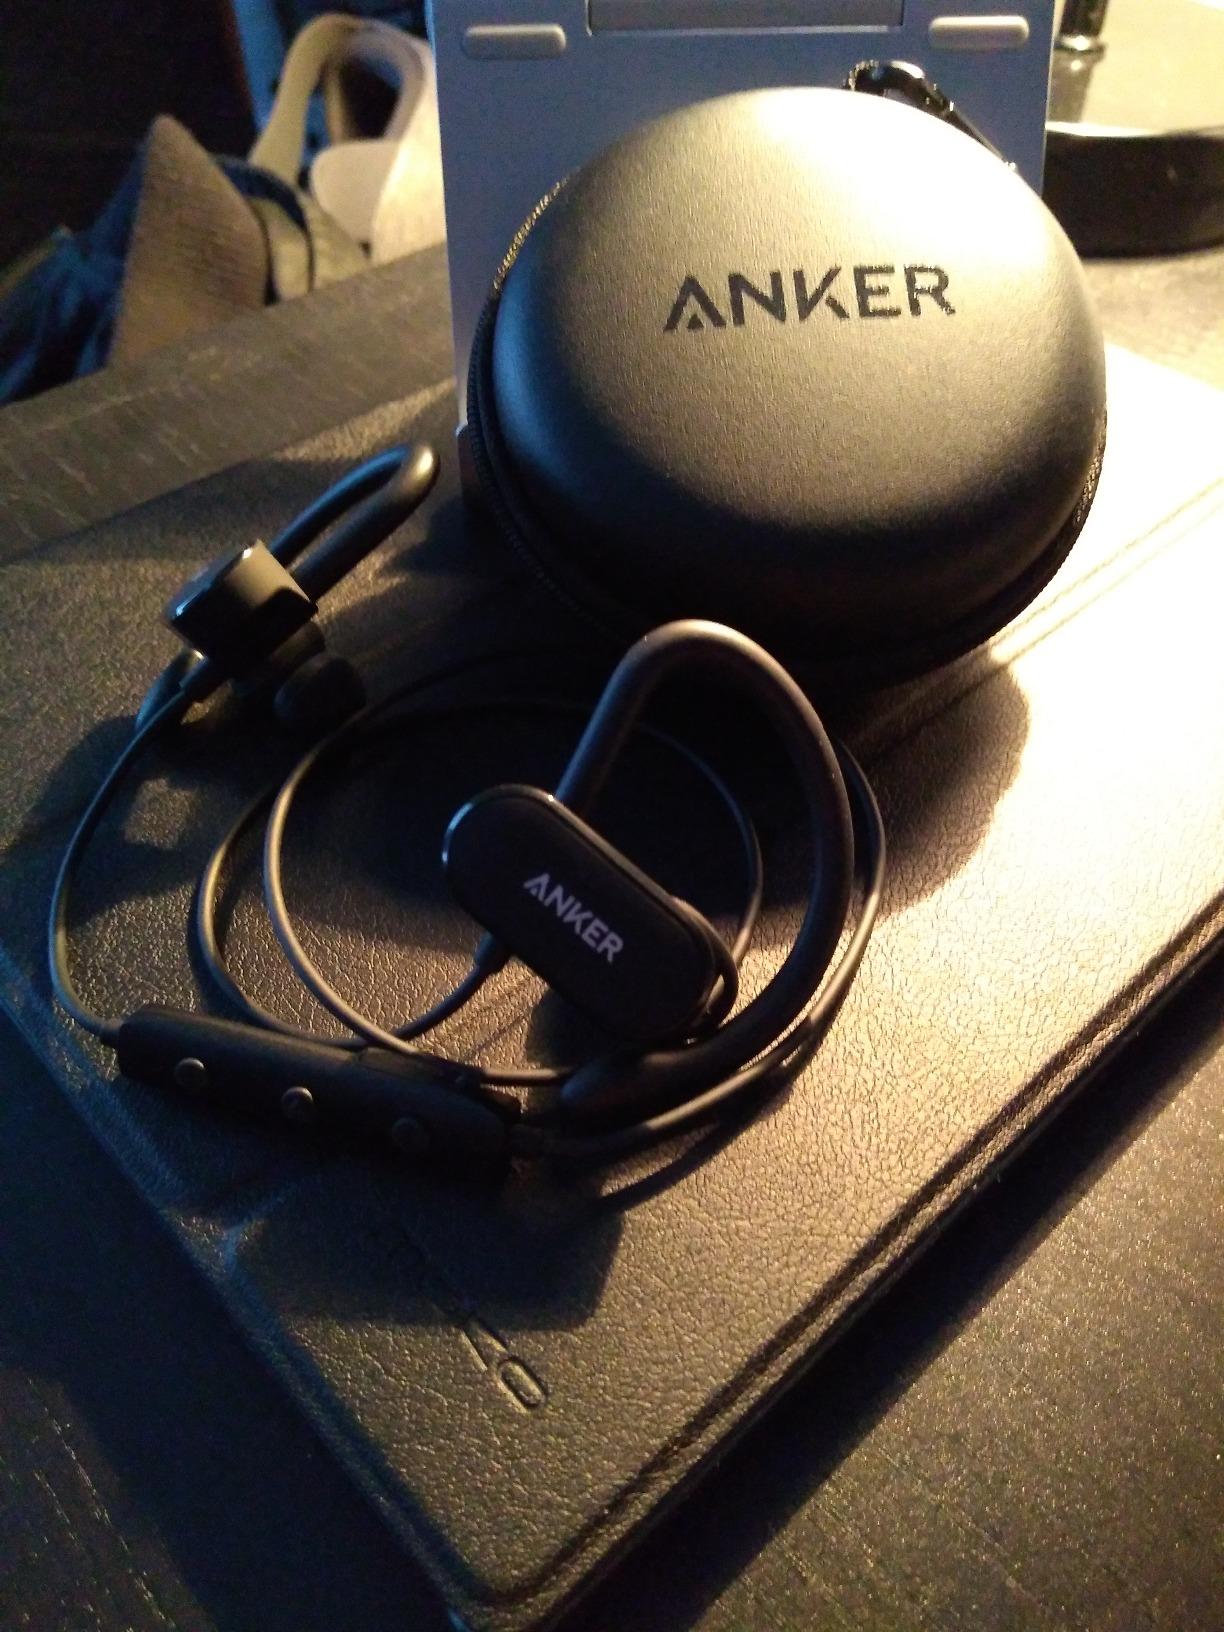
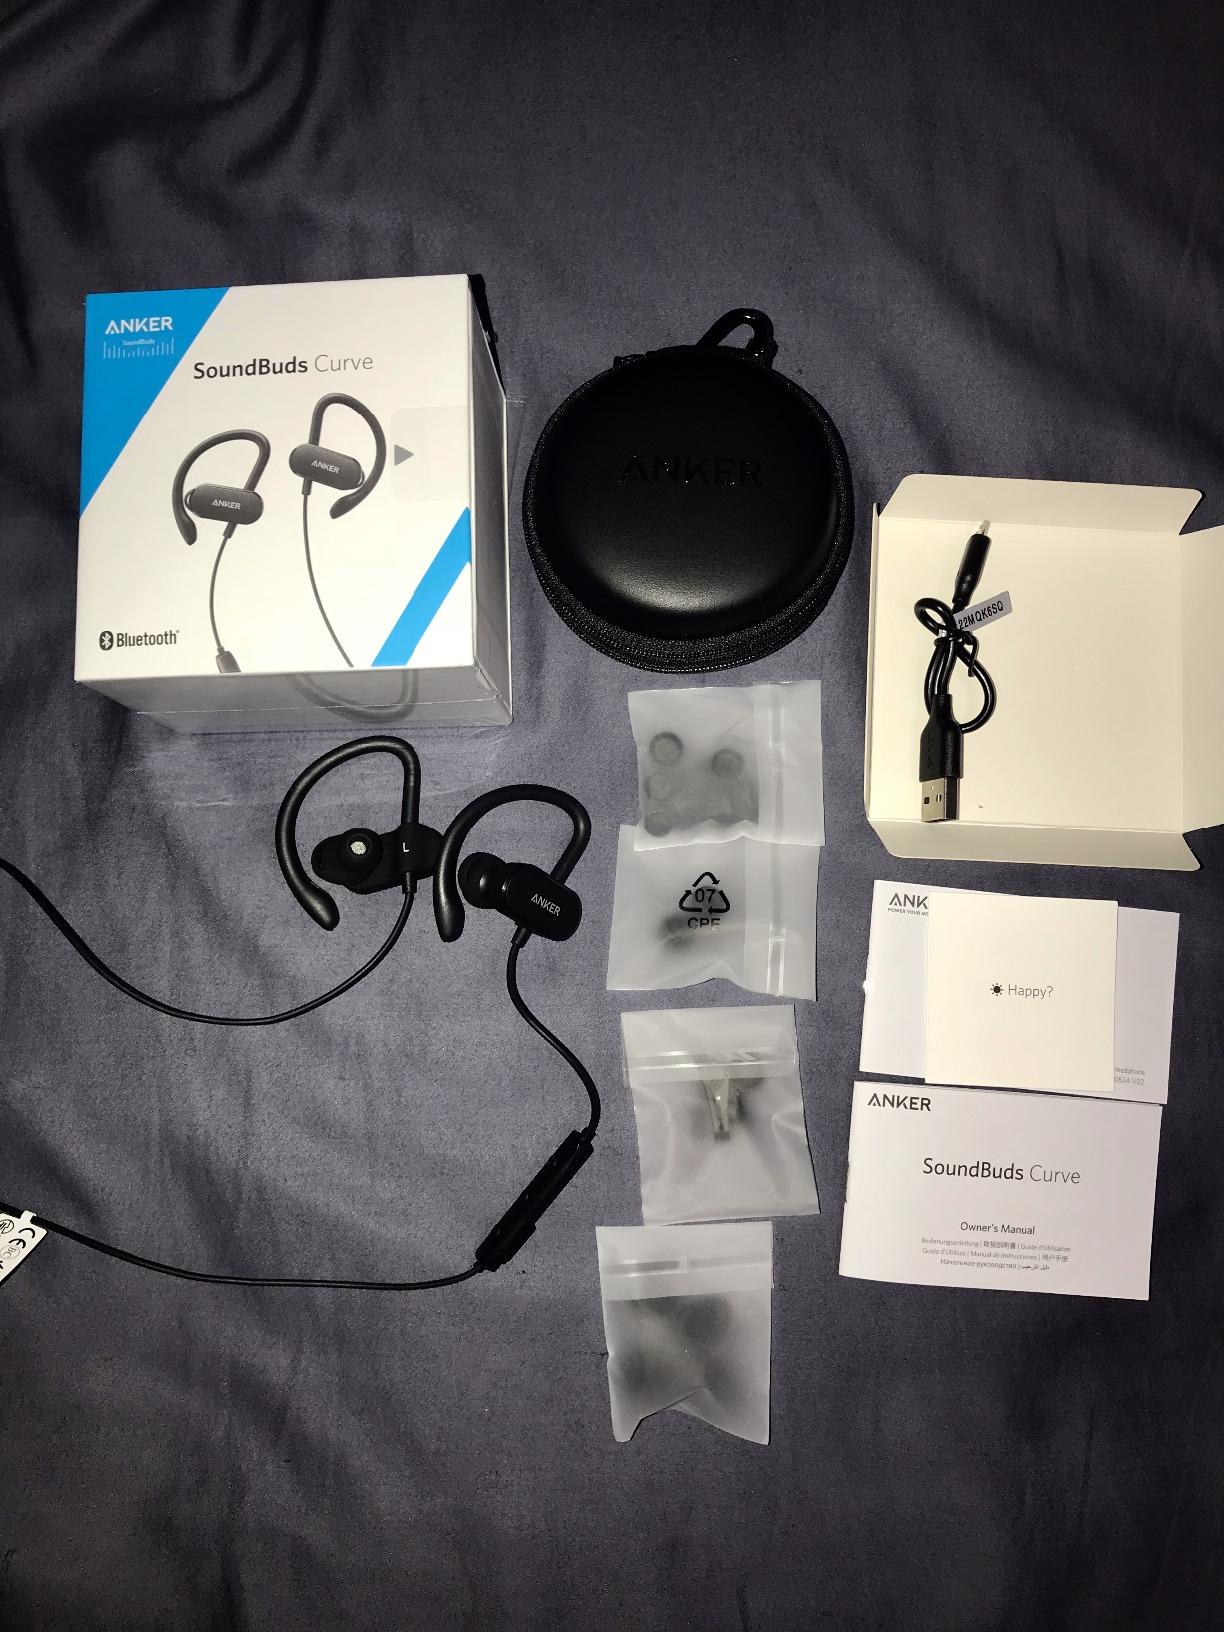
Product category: headphones
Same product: yes